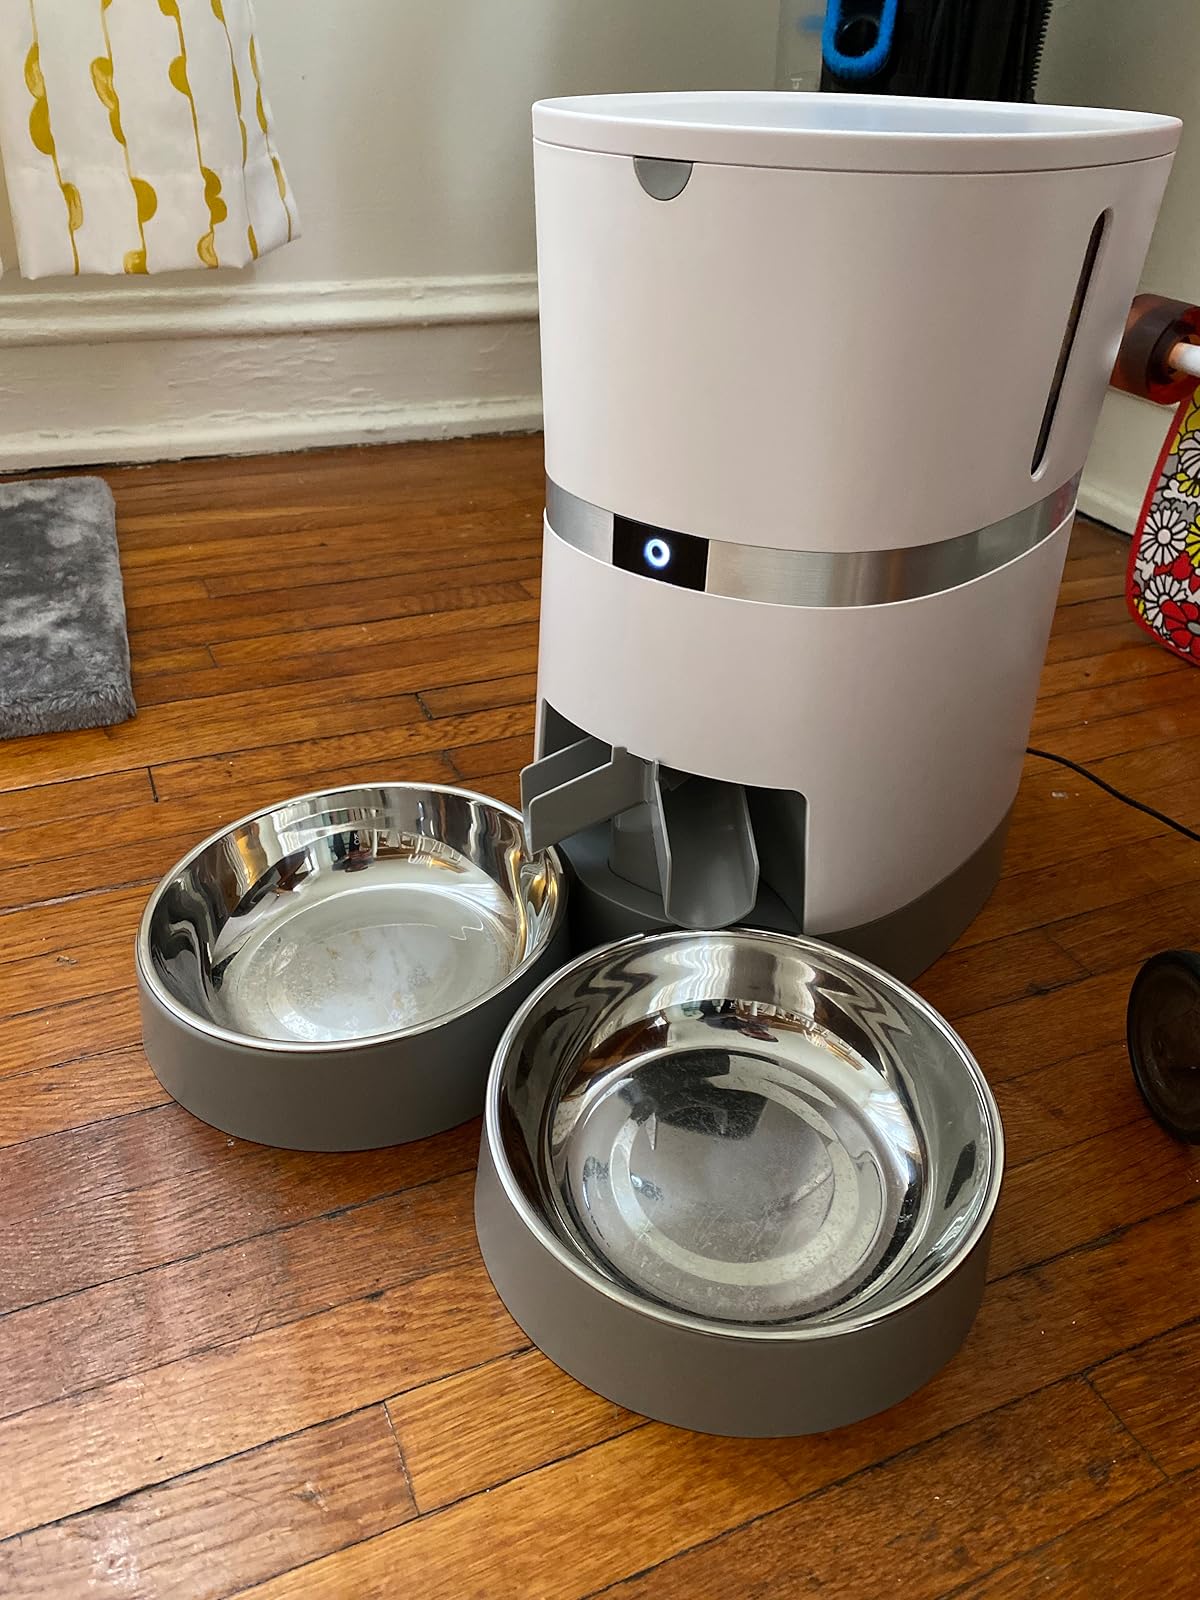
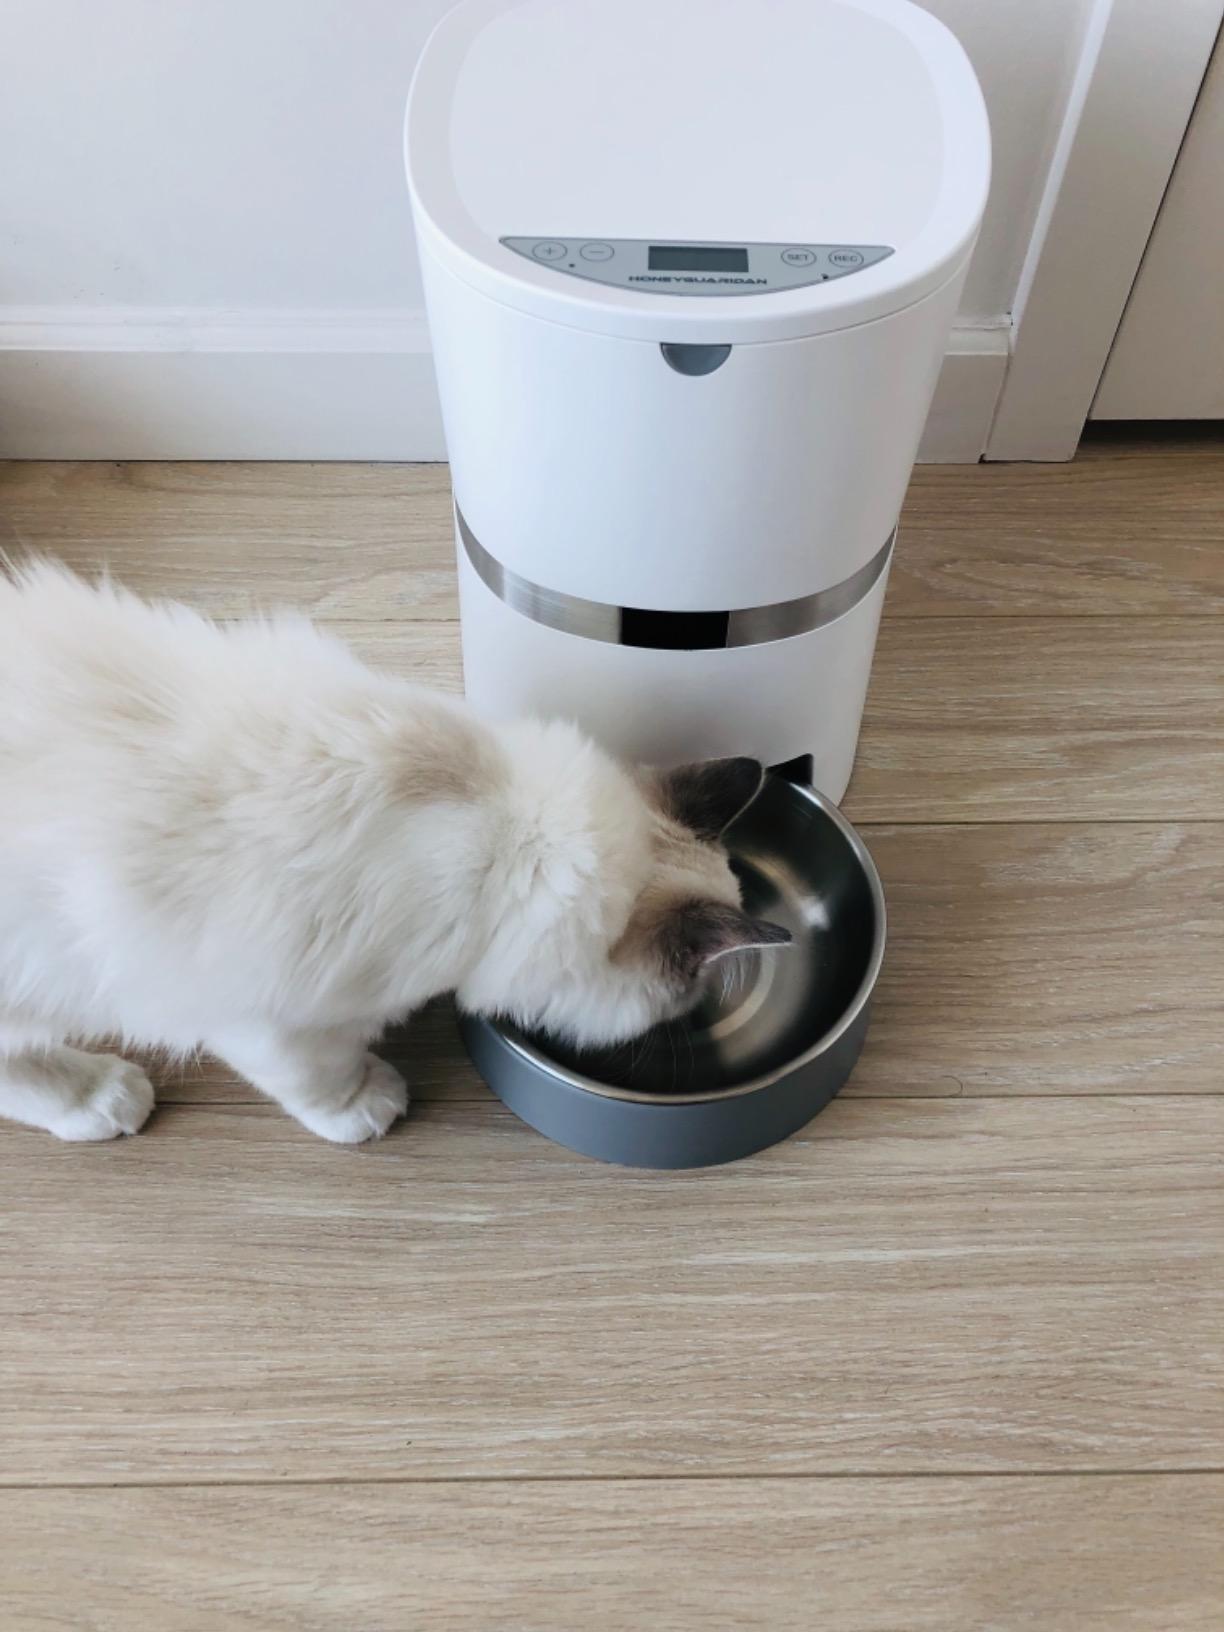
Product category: items_feeder
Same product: no